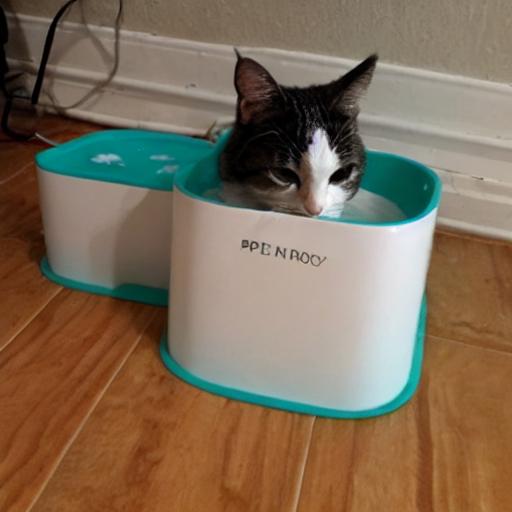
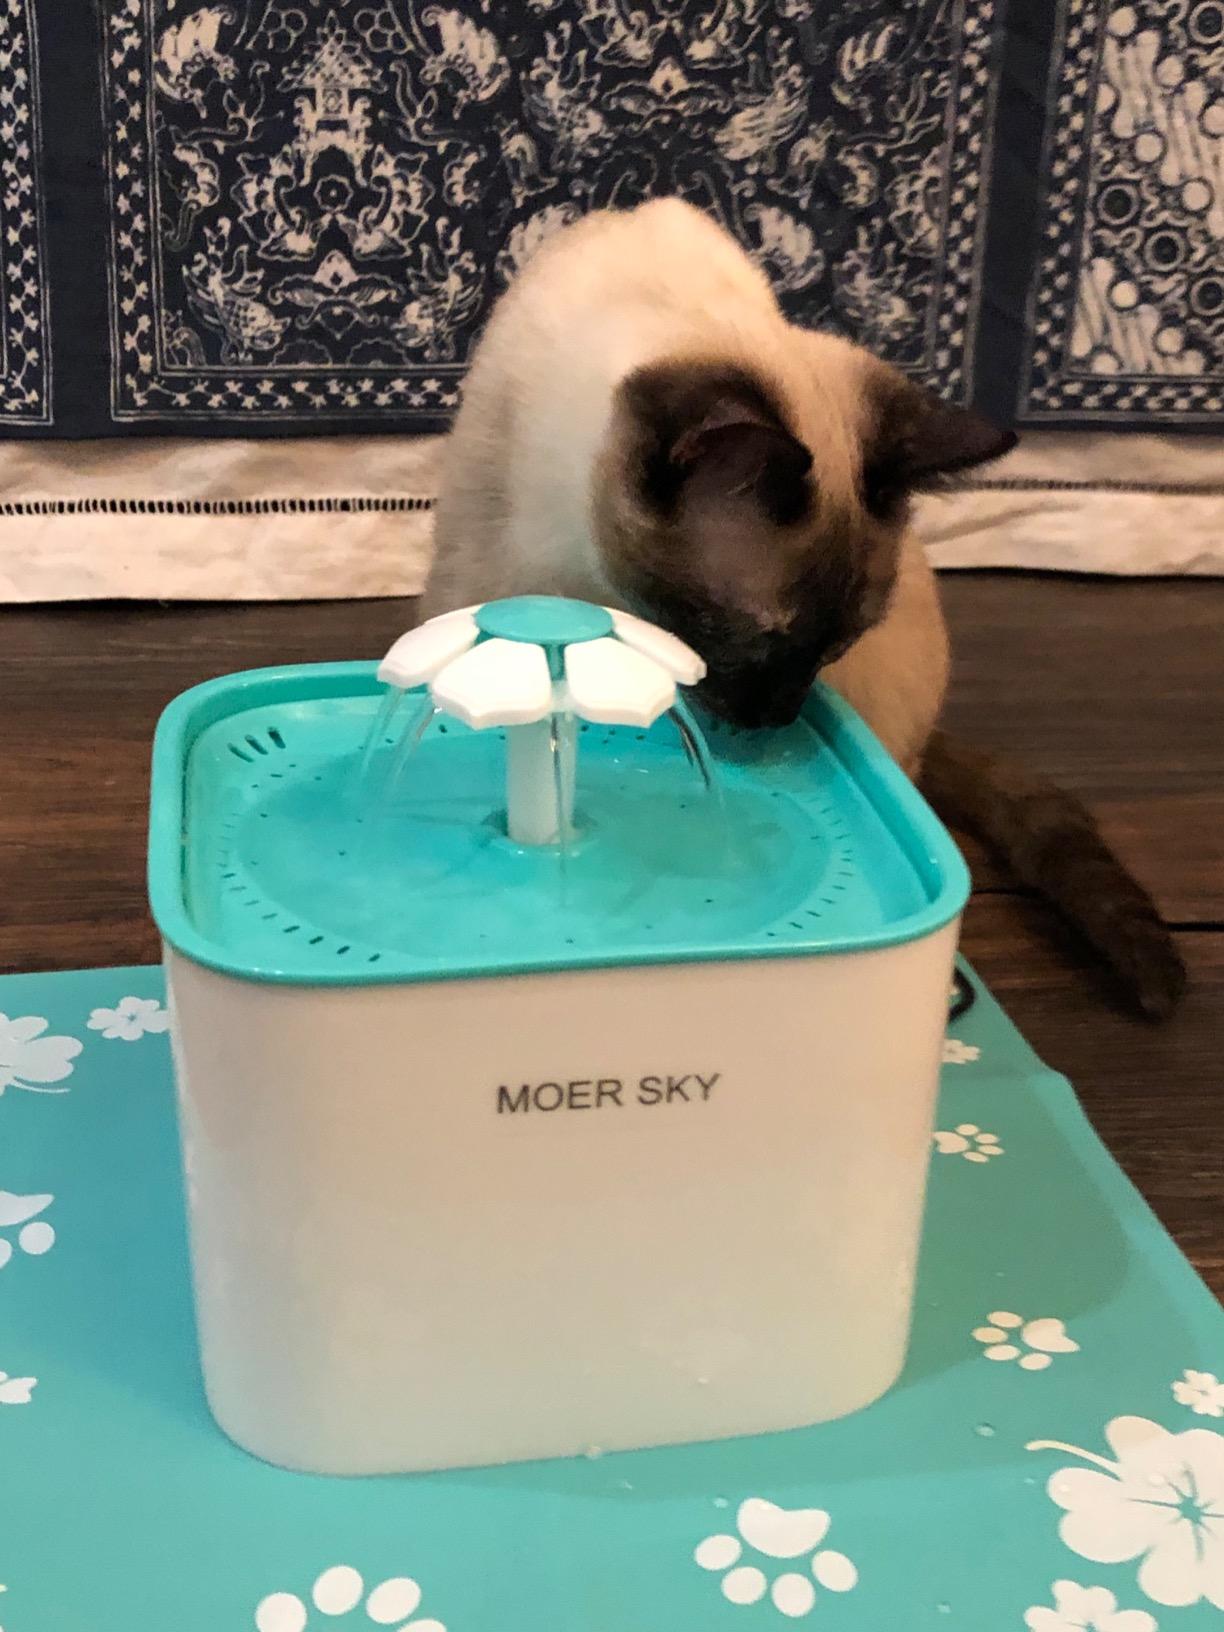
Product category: items_bowl
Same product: no